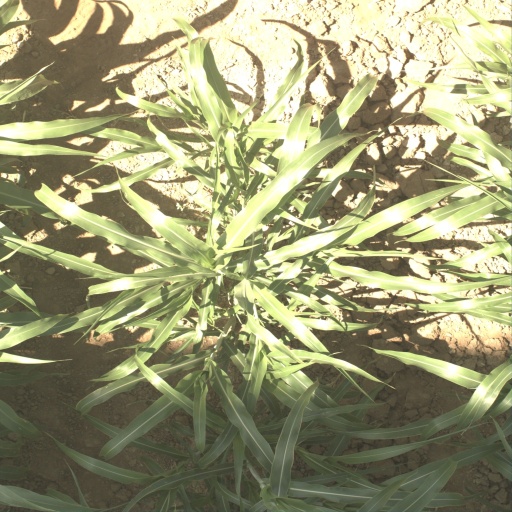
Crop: sorghum